Joan Voûte

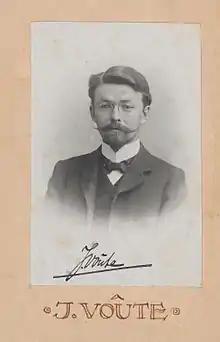
Joan Voûte (c.1908)

Joan George Erardus Gijsbertus Voûte (7 June 1879 – 20 August 1963) was a Dutch astronomer.